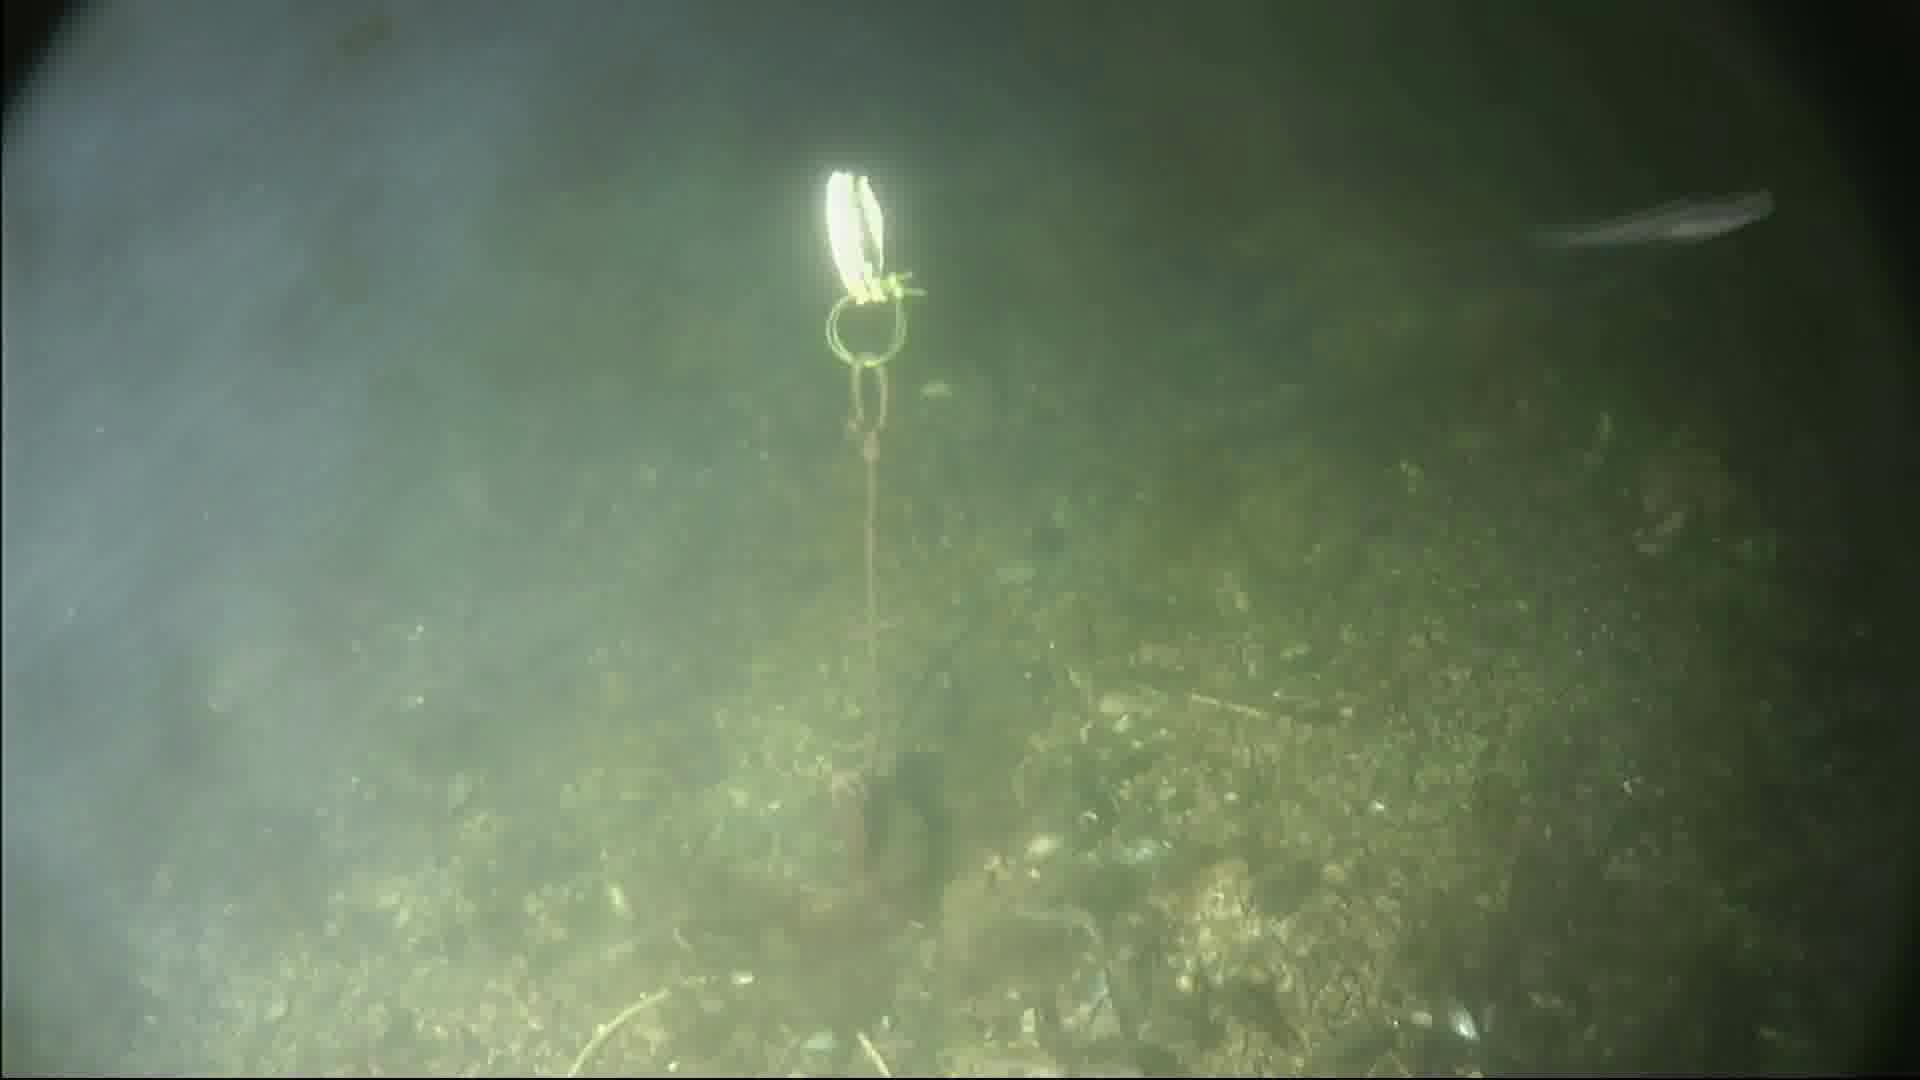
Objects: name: small_fish